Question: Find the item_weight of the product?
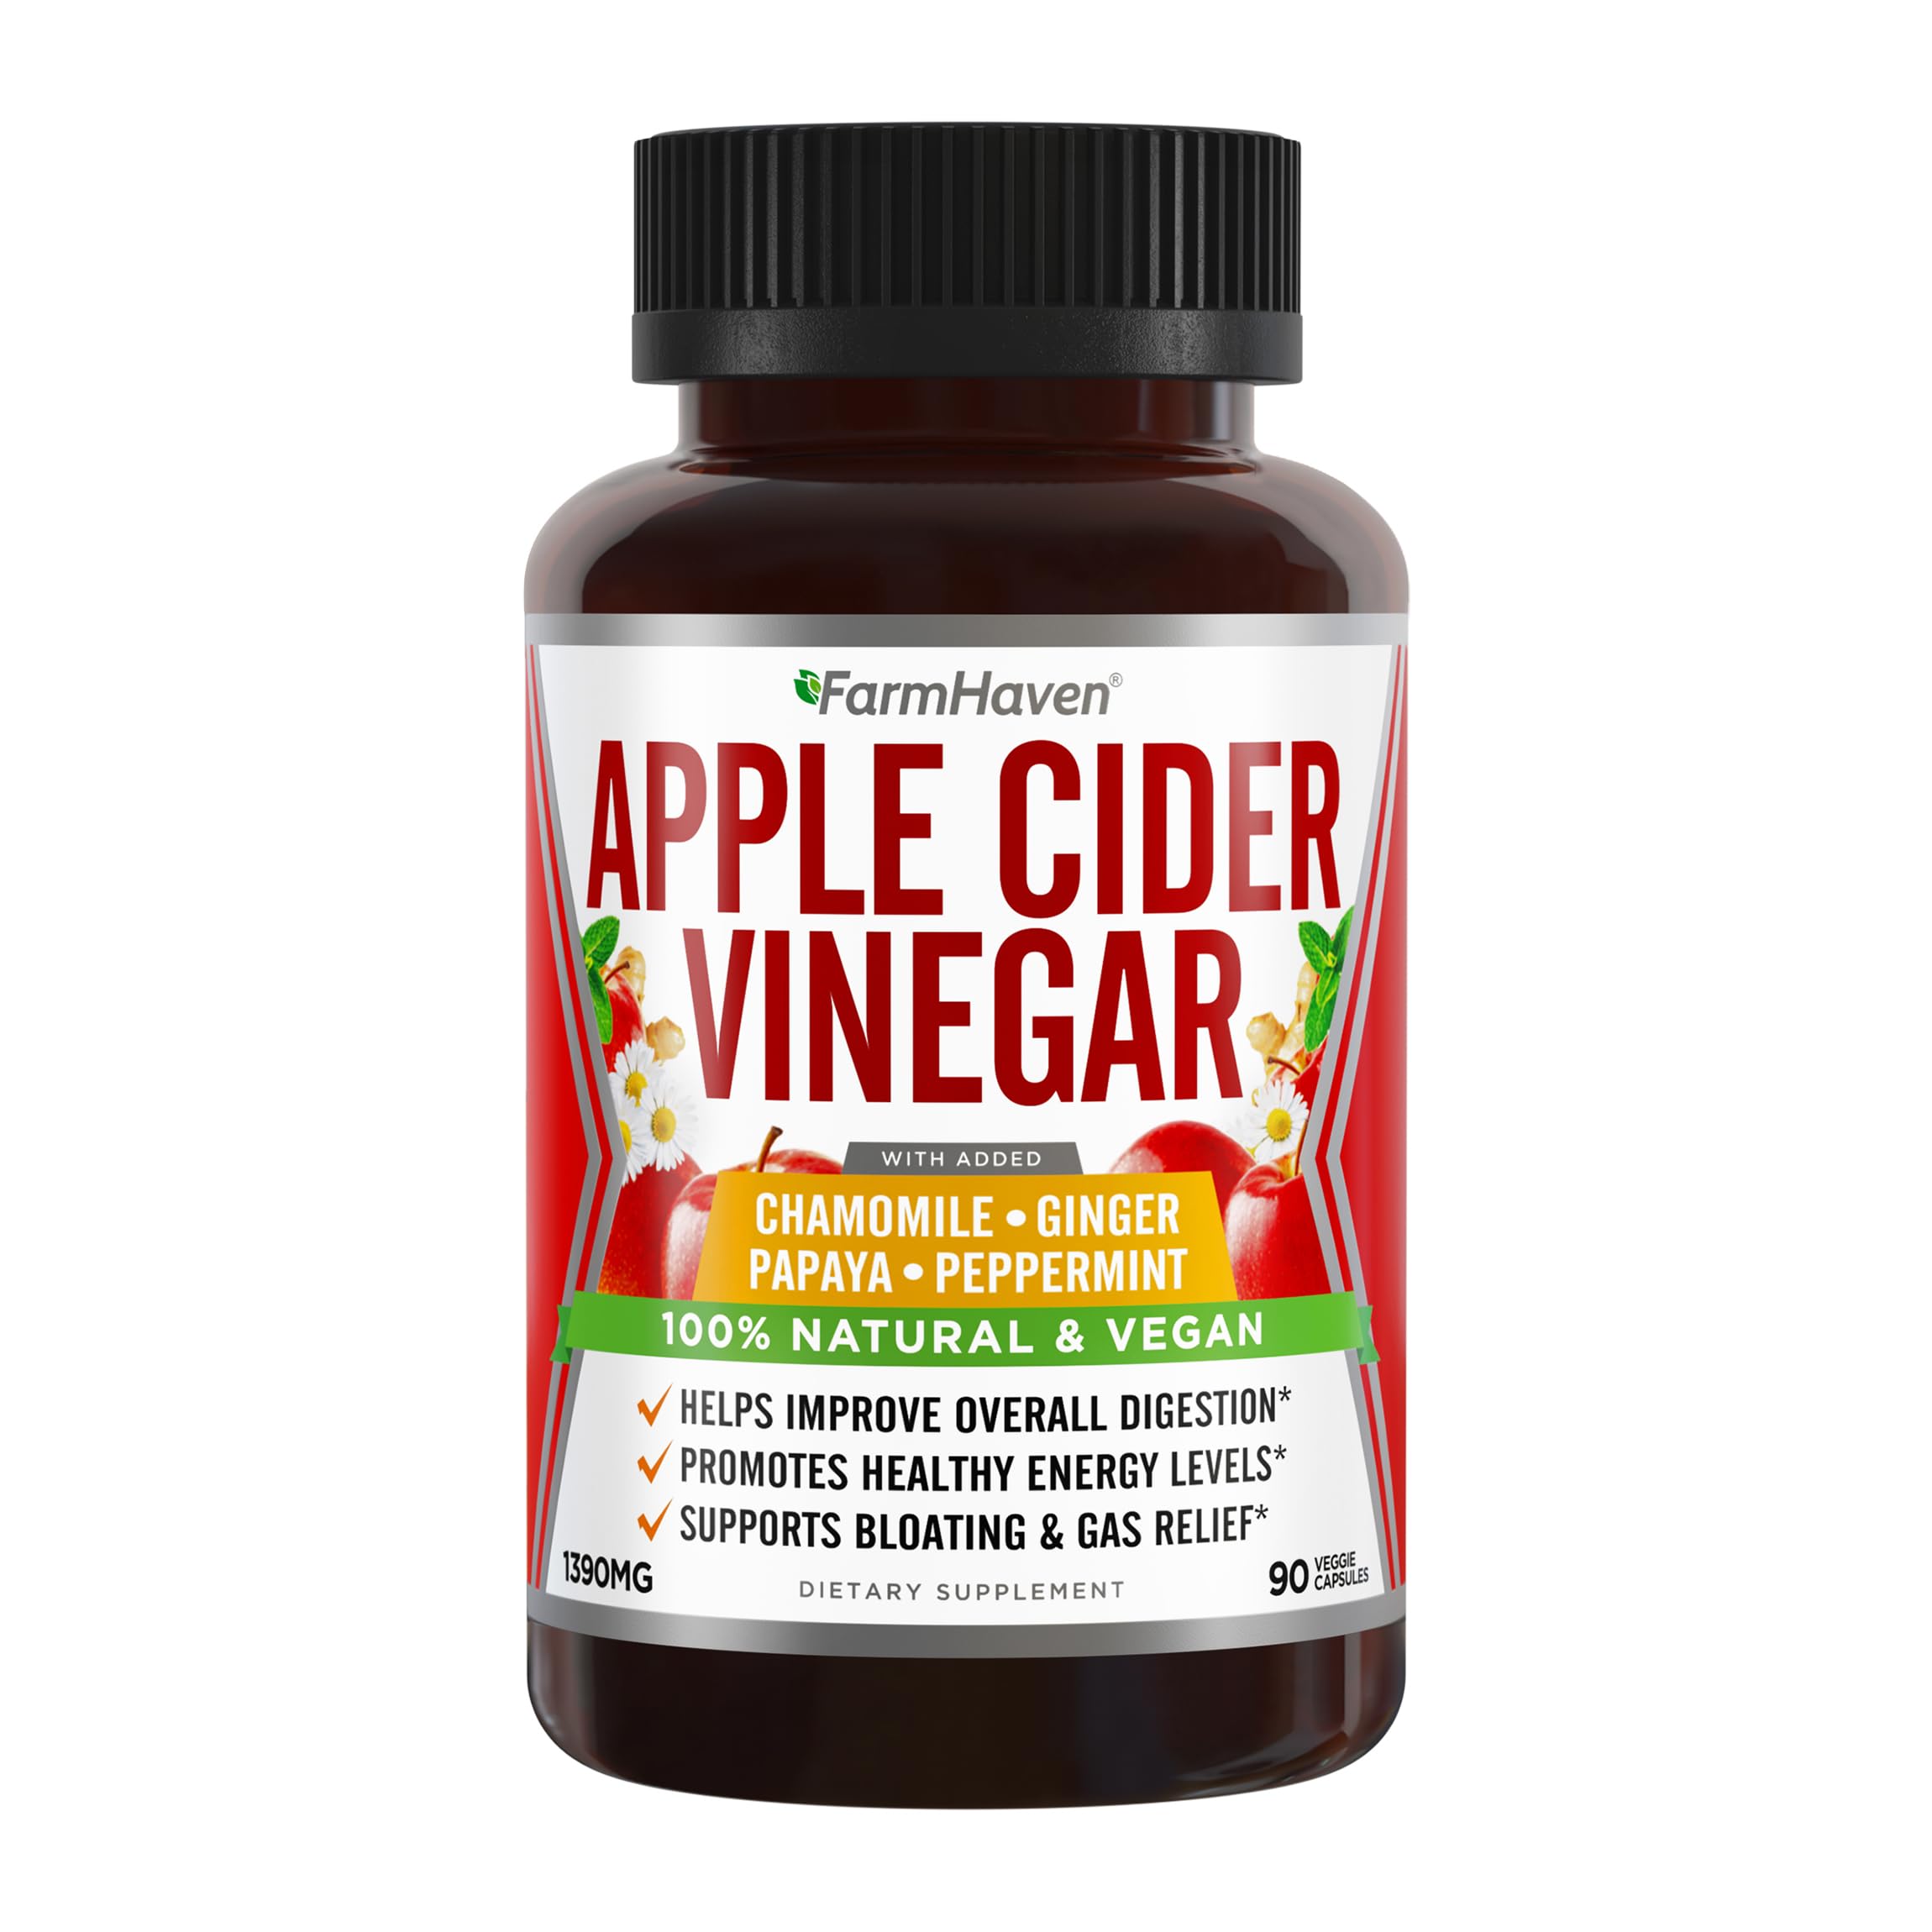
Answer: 1390.0 milligram